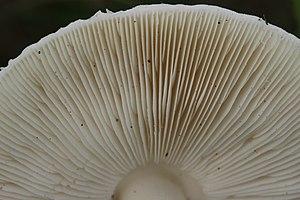
La lépiote pudique est une espèce de champignons basidiomycètes de la famille des Agaricaceae. Elle est entièrement blanche et lisse, au contraire des lépiotes auxquelles elle est souvent associée. Le champignon pousse dans les prés, les haies et les bords de chemin. C'est un comestible relativement apprécié, à condition de ne pas le confondre avec les amanites blanches mortelles, qui se différencient par la présence d'un sac membraneux à la base du pied.